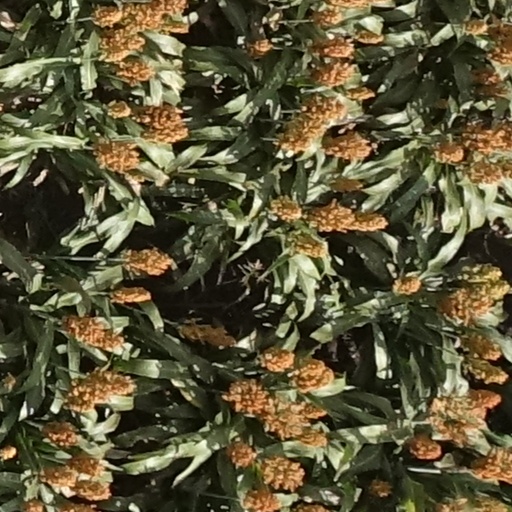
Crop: sorghum